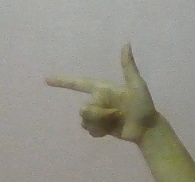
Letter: yaa